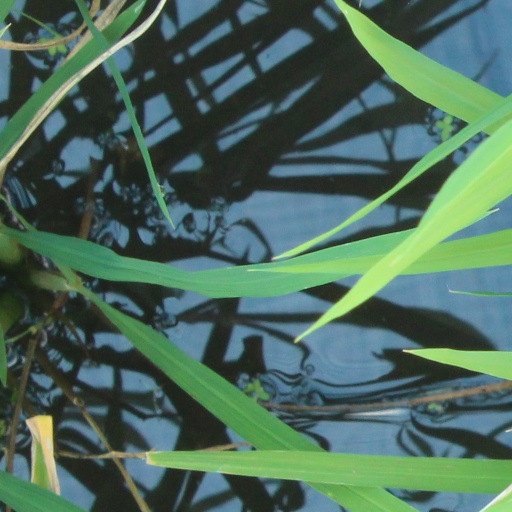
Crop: rice